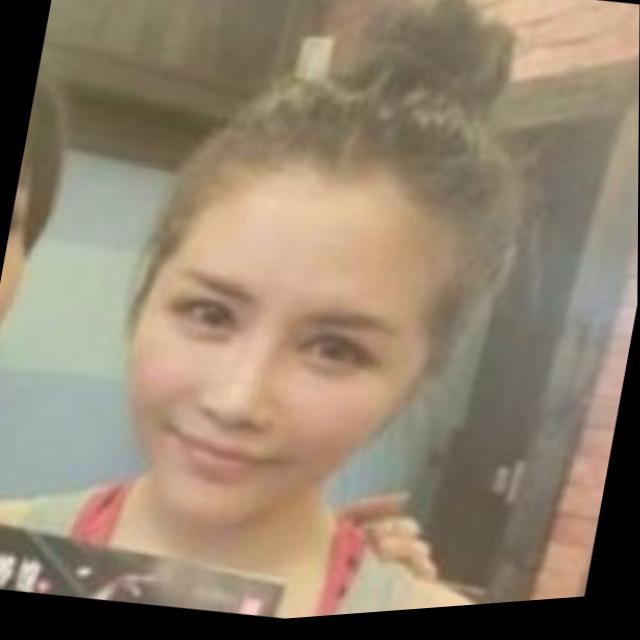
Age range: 21-44